Kedron, Queensland

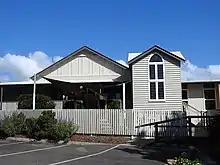
1929 Church of Christ building

A notable landmark is the War Memorial in Lutwyche Cemetery on Gympie Road. It contains more than 100 gravestones of servicemen, the majority of whom gave their life in World War II.